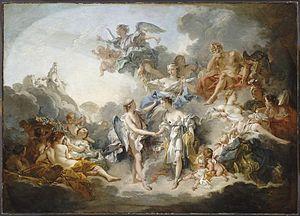
L'Ode à Psyché est vraisemblablement la première des odes écrites par le poète romantique britannique John Keats en 1819. Il s'agit d'une expérience dans le genre, sous la forme d'une version élargie du sonnet destinée à la description d'une scène dramatique.